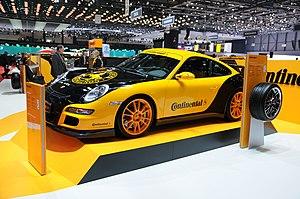
Salon international de l'automobile de Genève 2013